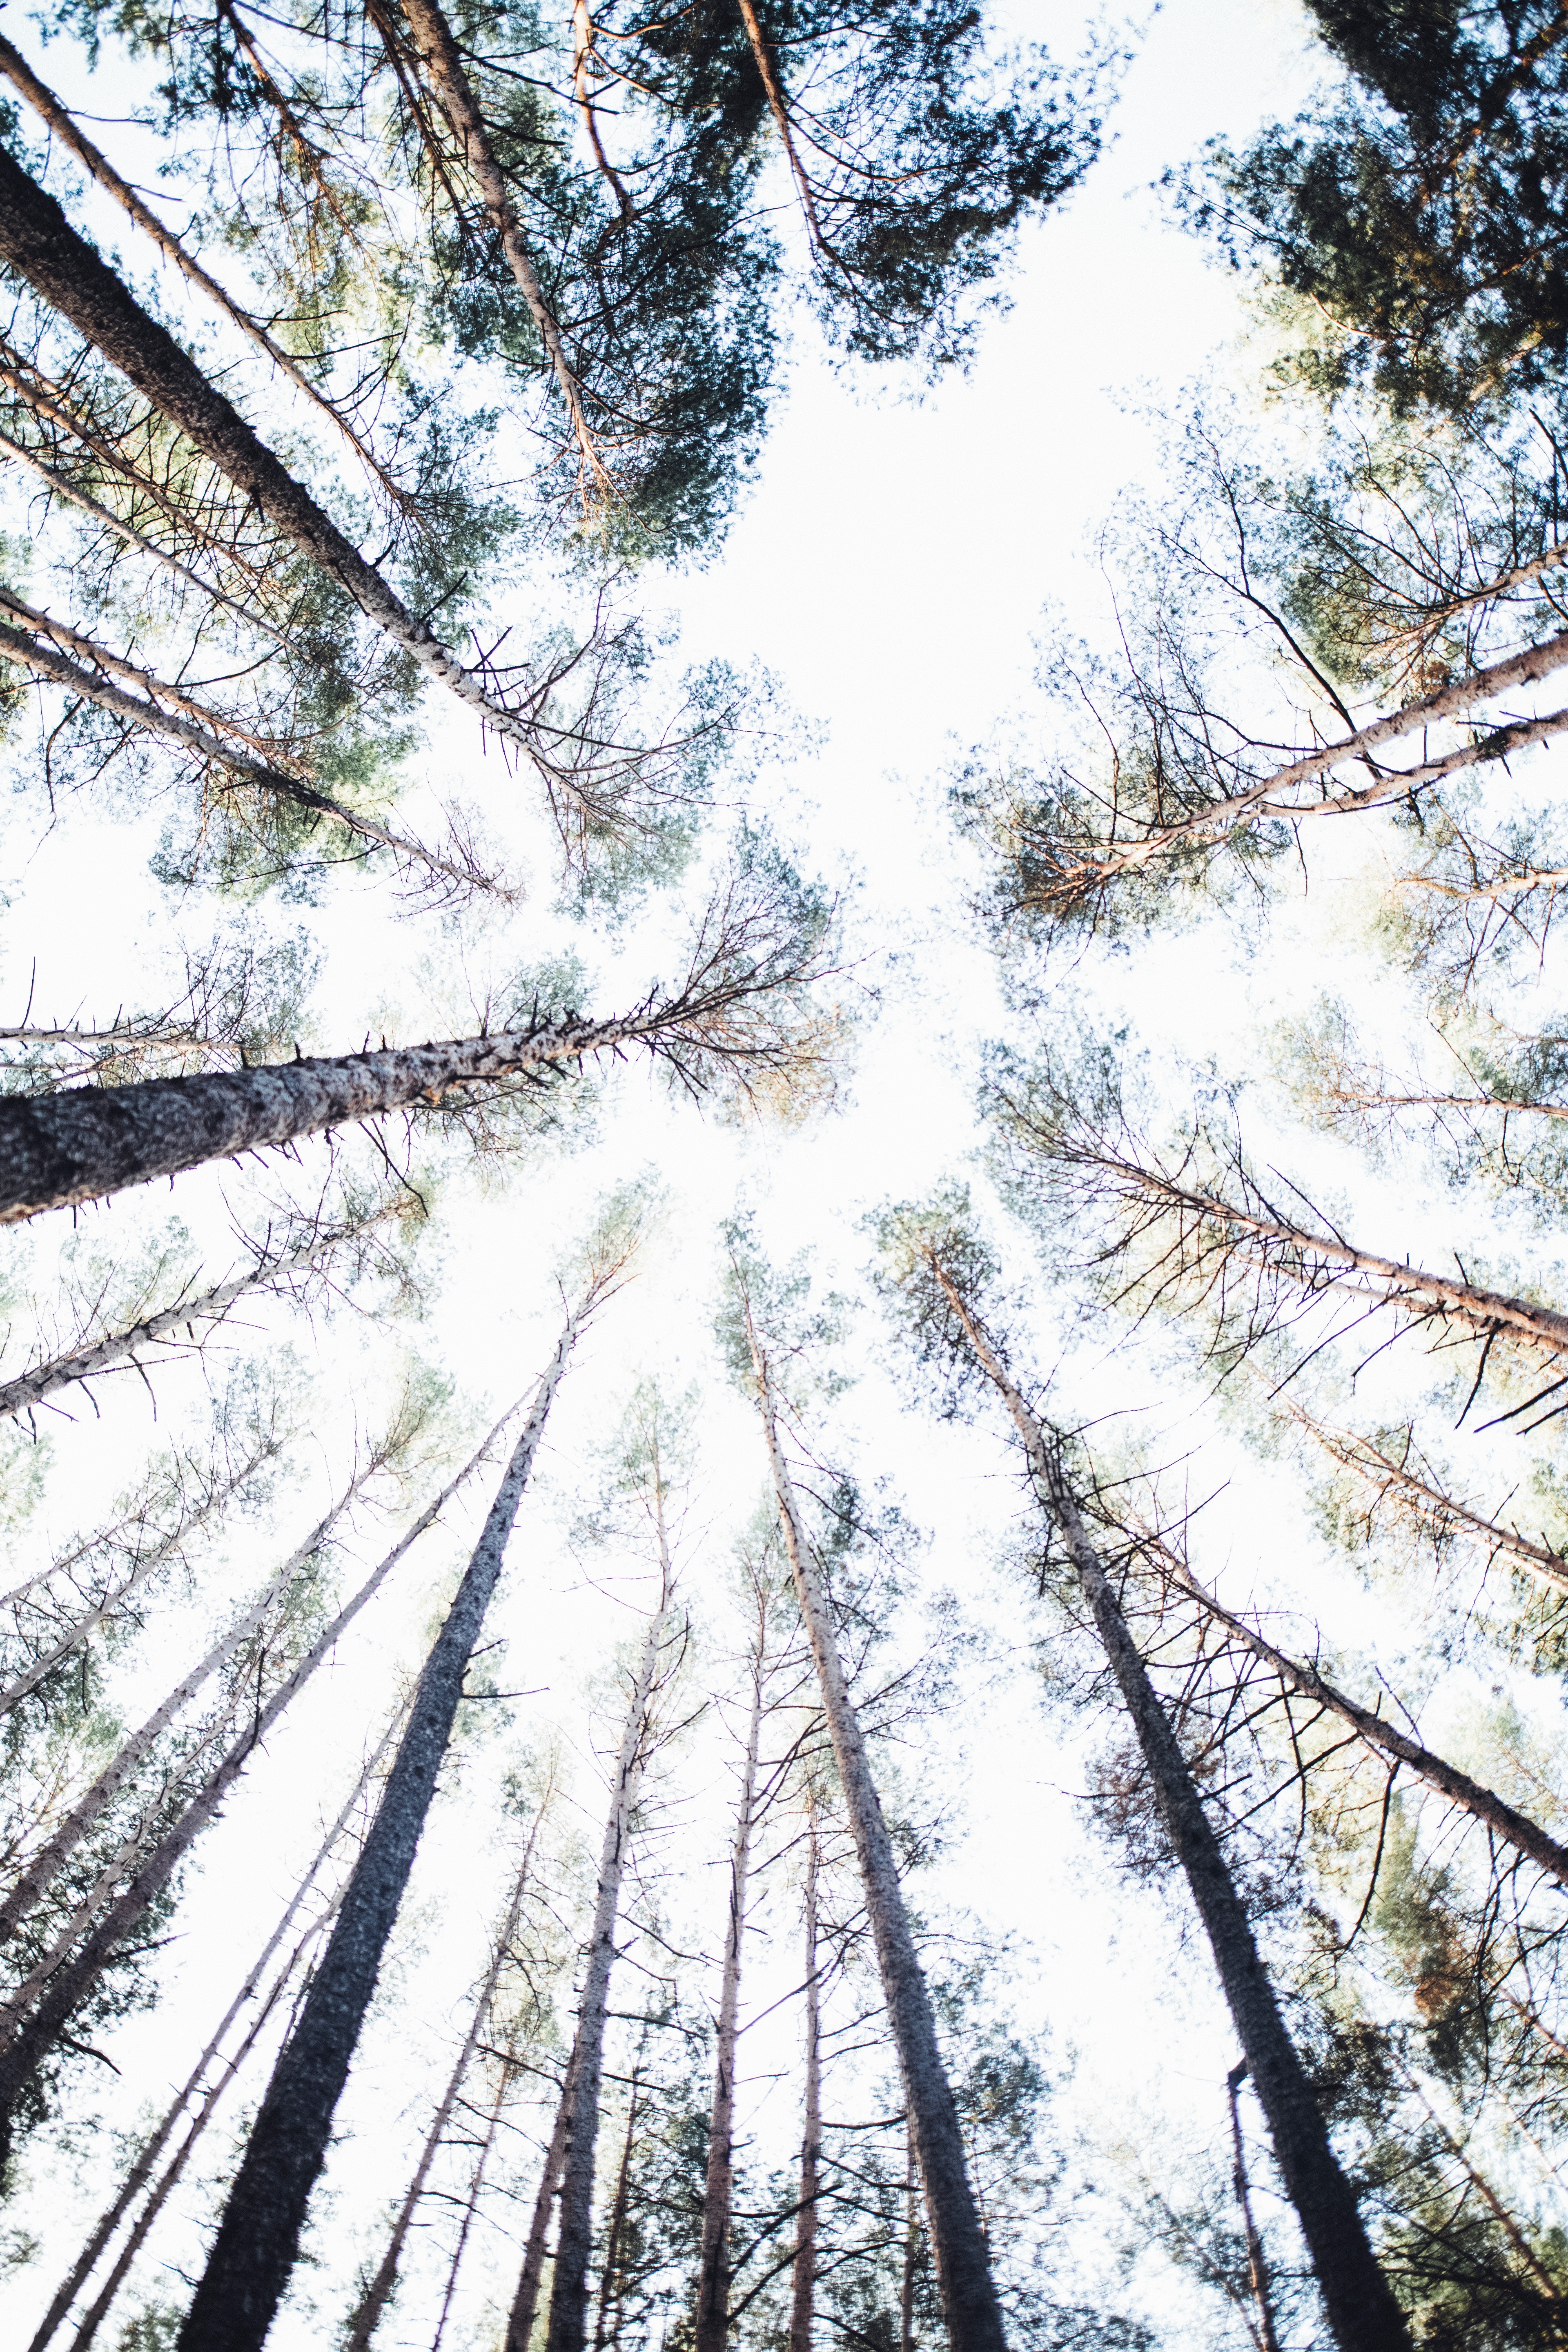
tree, natural environment, branch, sky, woody plant, forest, plant, trunk, sunlight, leaf, photography, symmetry, stock photography, woodland, pine family, black and white, grove, pine, old growth forest, temperate coniferous forest, winter